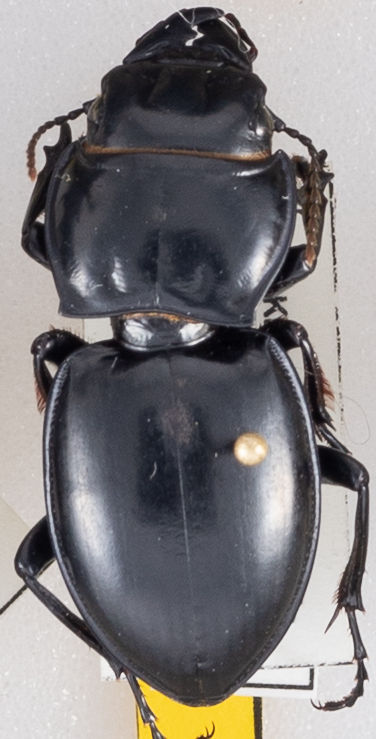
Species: Pasimachus californicus
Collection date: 2022-10-19
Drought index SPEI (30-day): -1.69
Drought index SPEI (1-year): -2.09
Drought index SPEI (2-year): -1.28